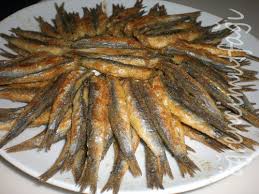
Yemek: hamsi